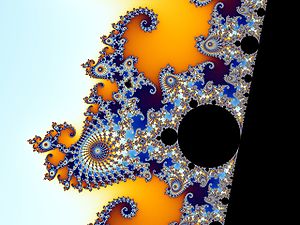
Benoît Mandelbrot / Forskning
Benoît Mandelbrot var en fransk matematiker, født i Polen; ansat ved IBM's Thomas J. Watson Research Center i New York 1958 – 93 og professor ved forskellige amerikanske universiteter, senest Yale fra 1987. I 1975 indførte han betegnelsen fraktalgeometri som en fælles ramme for strukturer, der ikke falder ind under den klassiske geometri, men kan bruges som modeller for objekter i naturen som fx kystlinjer og snefnug. Hans bog The Fractal Geometry of Nature har været medvirkende til emnets opblomstring og popularitet.